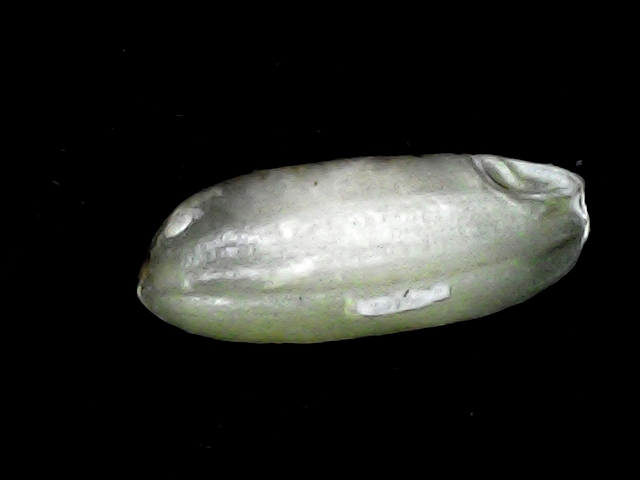
Rice variety: BD51